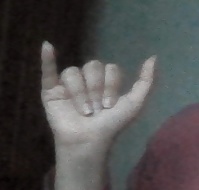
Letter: ya